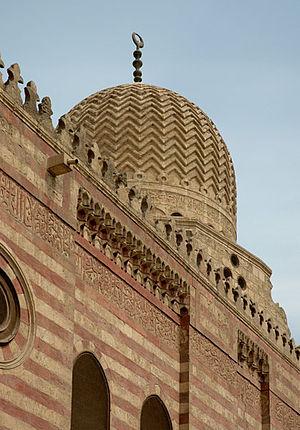
Al-Achraf Sayf ad-Dîn Barsbay est le neuvième sultan mamelouk burjite qui règne en Égypte de 1422 à 1438. C'est le dernier des grands sultans mamelouks.